Sharkenstein

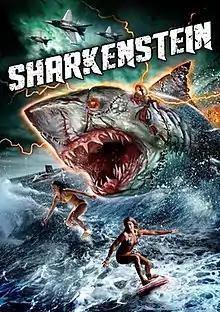
Movie Poster

Sharkenstein is a sharksploitation film from 2016 directed by Mark Polonia and was written by J.K. Farlew.